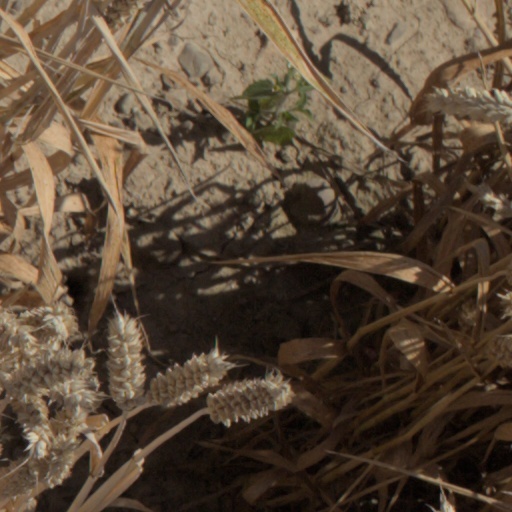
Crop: wheat